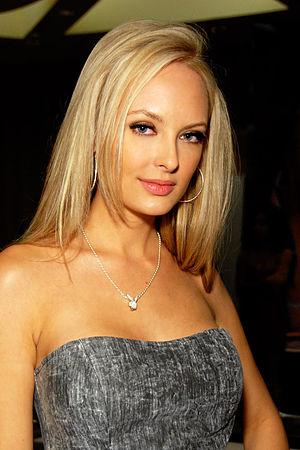
La Playmate of the Month, ou Miss, est une femme désignée chaque mois par le magazine Playboy. Elle apparaît sur le dépliant central du magazine, appelé centerfold.